Virivore

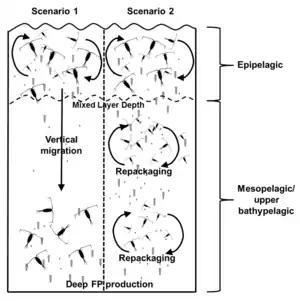
Scenario 1 represents vertical migration of copepods through the water column. Scenario 2 represents the sinking of fecal pellets from the mixed layer.

The ingestion and release of viruses could mediate the transmission and dispersal of viruses in the marine environment. Using copepods as the model transmission vector, and EhV as the model virus, Frada et al. identified a potential mechanism of viral dispersal in marine environments.